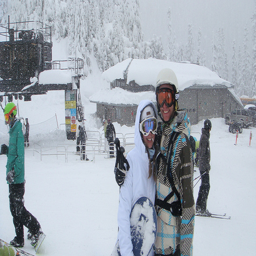
A man and woman pose for a picture while skiing.
A couple taking a picture in the snow.
A couple poses for a picture in the snow.
A man and a woman posing while in the snow.
A man standing beside a women holding a snowboard.